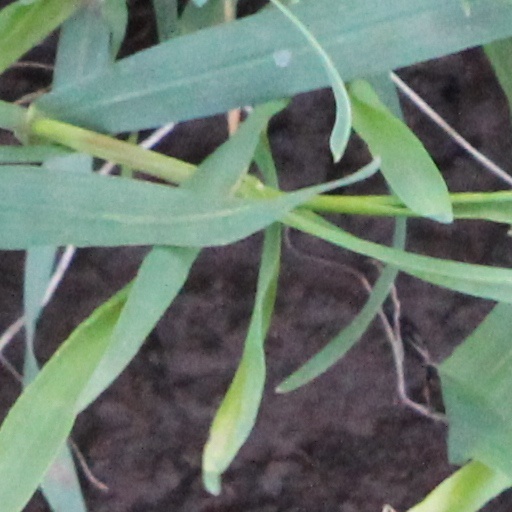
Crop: wheat